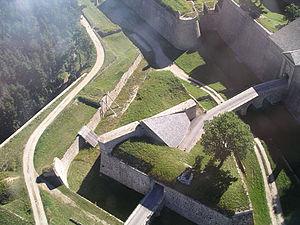
Ces remparts sont un monument historique situé à Mont-Louis, dans le département français des Pyrénées-Orientales.
Mont-Louis est une commune française située dans le département des Pyrénées-Orientales, en région Occitanie. Elle est inscrite depuis 2008 au patrimoine mondial de l'UNESCO, avec onze autres fortifications de Vauban.